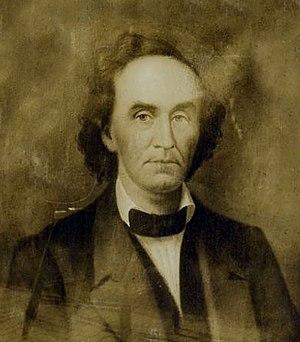
La région du Missouri fut explorée pour la première fois en 1673, par les Français du Canada, Louis Jolliet et Jacques Marquette, qui avaient traversé les Grands Lacs, remonté les rivières et effectué un portage pour basculer sur le réseau fluvial du Mississippi-Missouri. Ils rencontrent sur les terres de l'actuel Missouri des tribus indiennes, pour la plupart des Algonquins et des Sioux.
Le Missouri durant la guerre de Sécession, est un État limitrophe très contesté, habité par des sympathisants de l'Union et de la Confédération. Il envoie des armées, des généraux et du ravitaillement aux deux camps. il est représenté par une étoile sur les deux drapeaux, maintient des gouvernements duaux, et subit une guerre sanglante interne, voisins contre voisins, au sein de la guerre nationale plus importante.
Claiborne Fox Jackson est gouverneur du Missouri en 1861, et ensuite gouverneur en exil du côté de la Confédération pendant la guerre de Sécession.